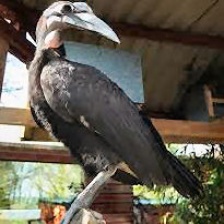
Species: ABYSSINIAN GROUND HORNBILL
Scientific name: BUCORVUS ABYSSINICUS
ImageNet parent category: hornbill